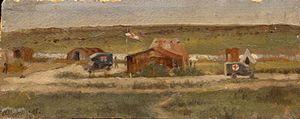
Liéramont est une commune française située dans le département de la Somme, en région Hauts-de-France.